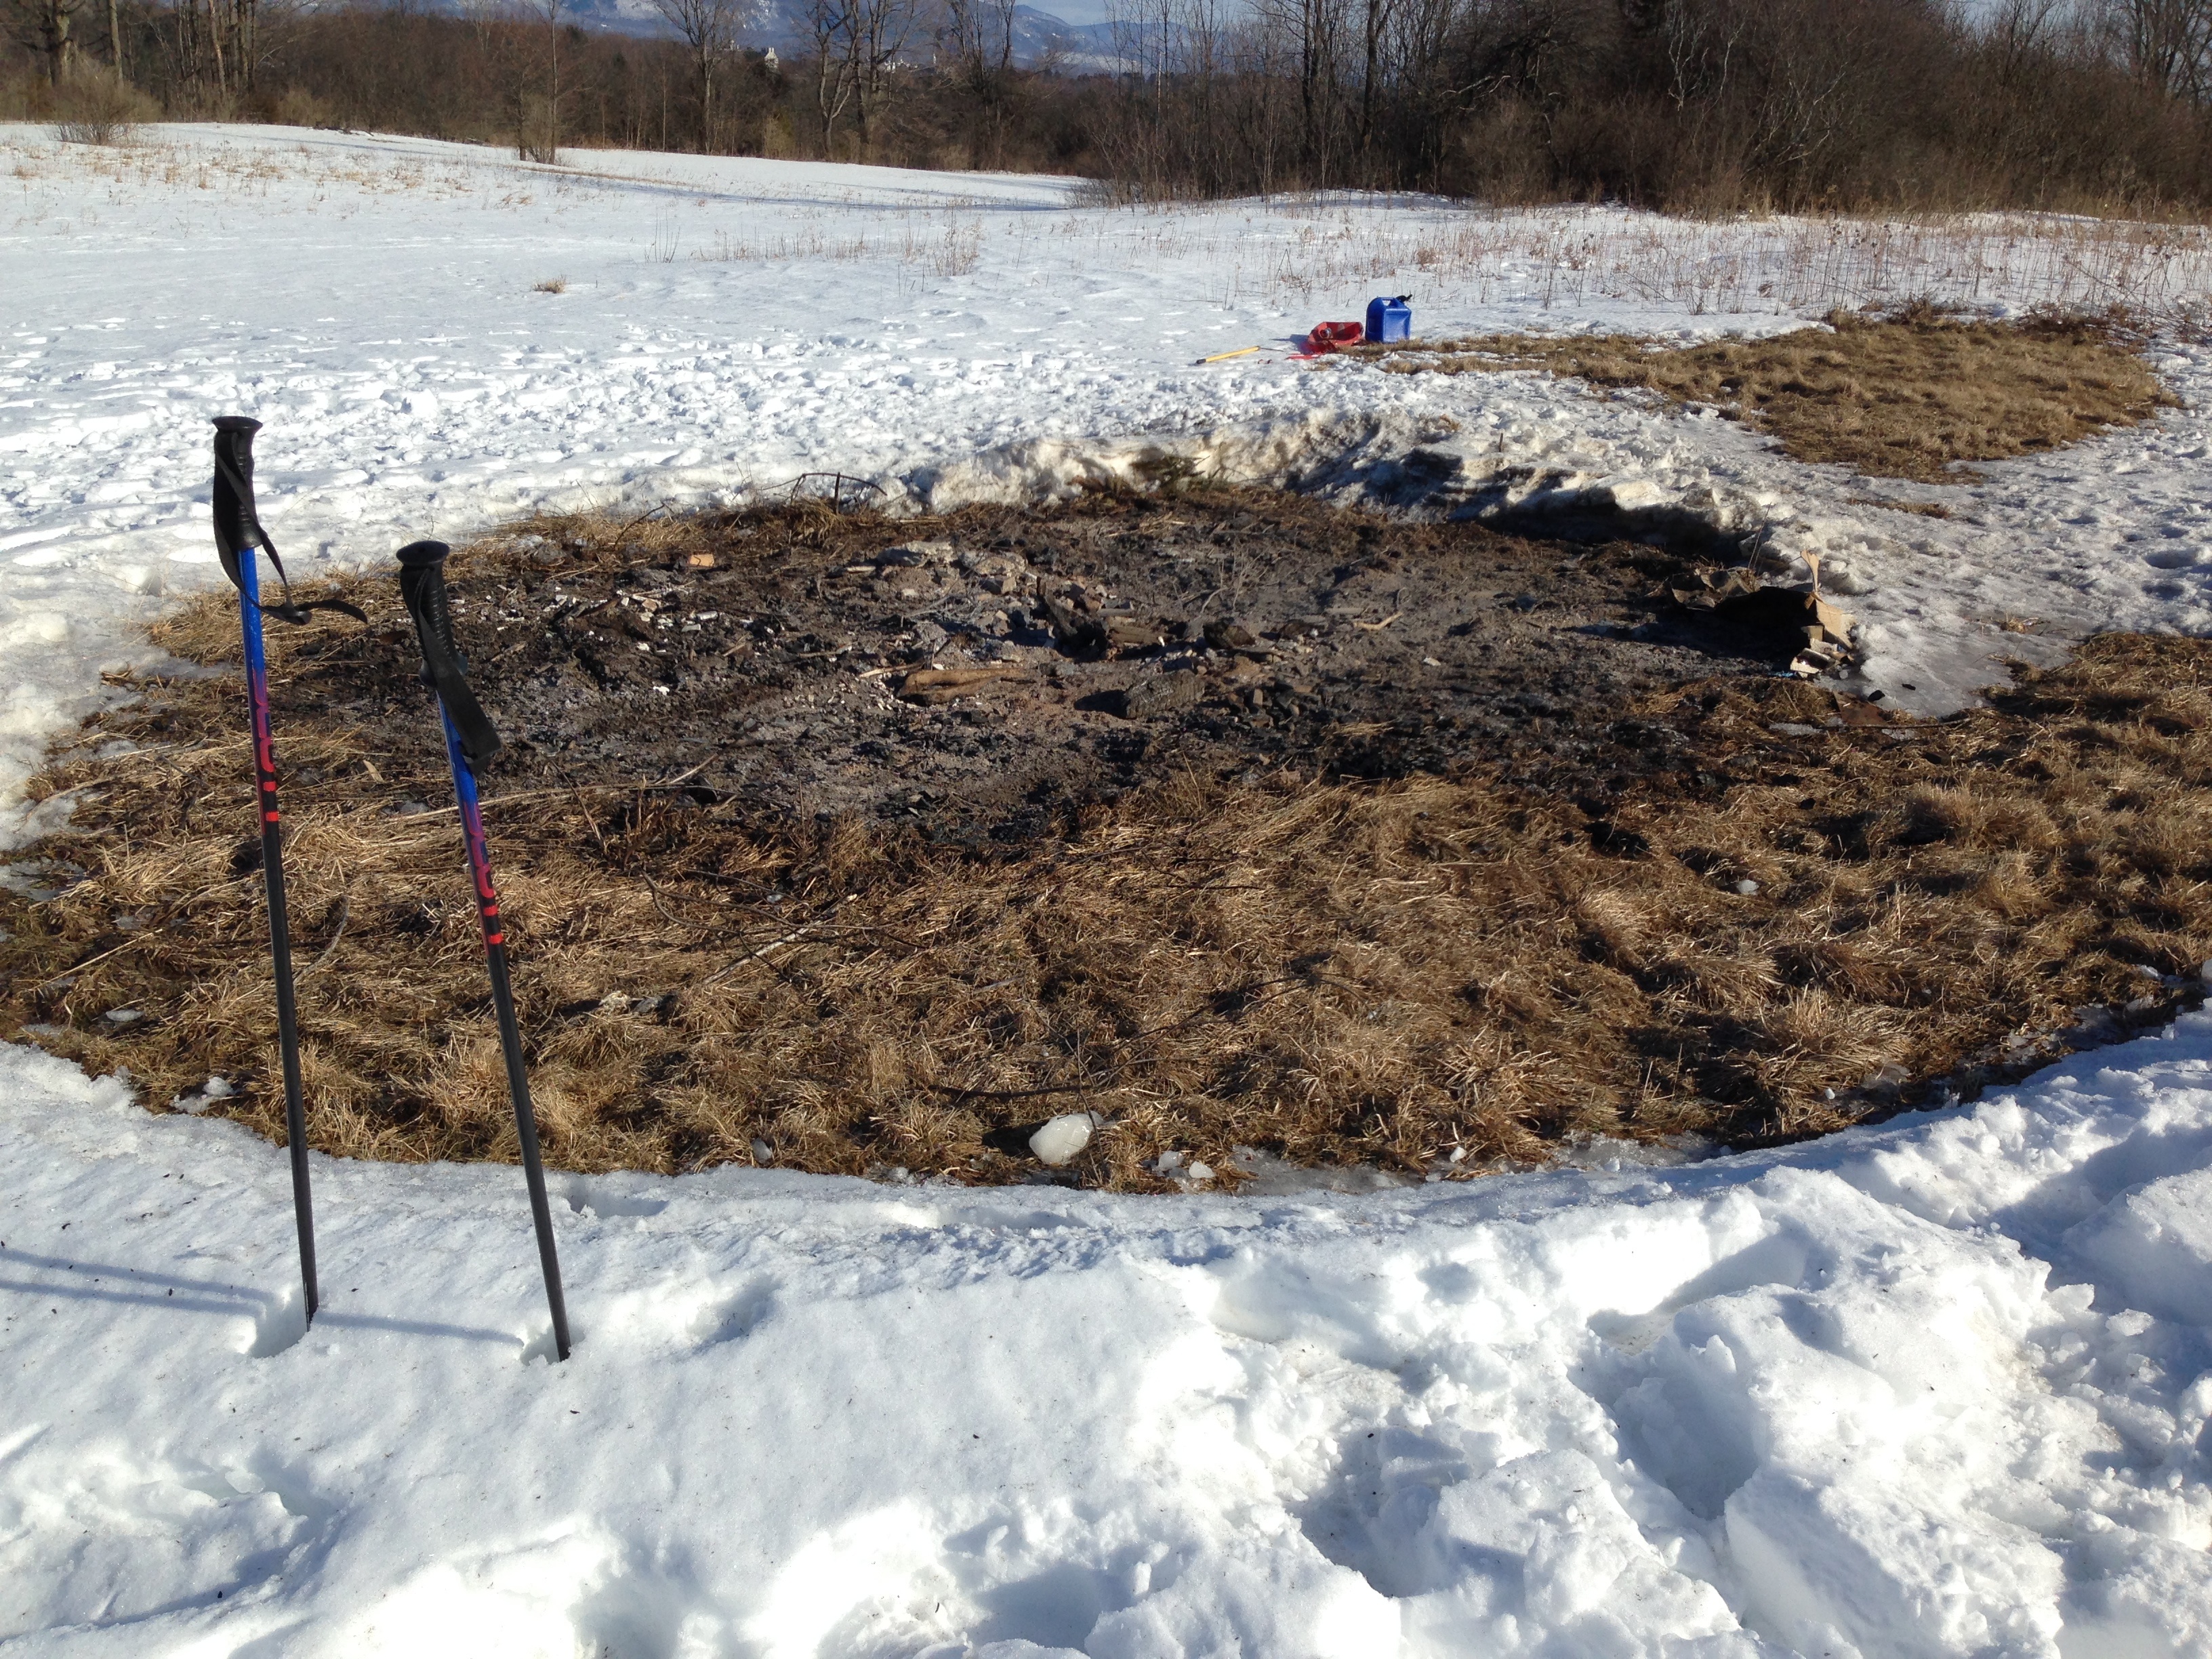
water, snow, winter, weather, soil, cool image, geological phenomenon